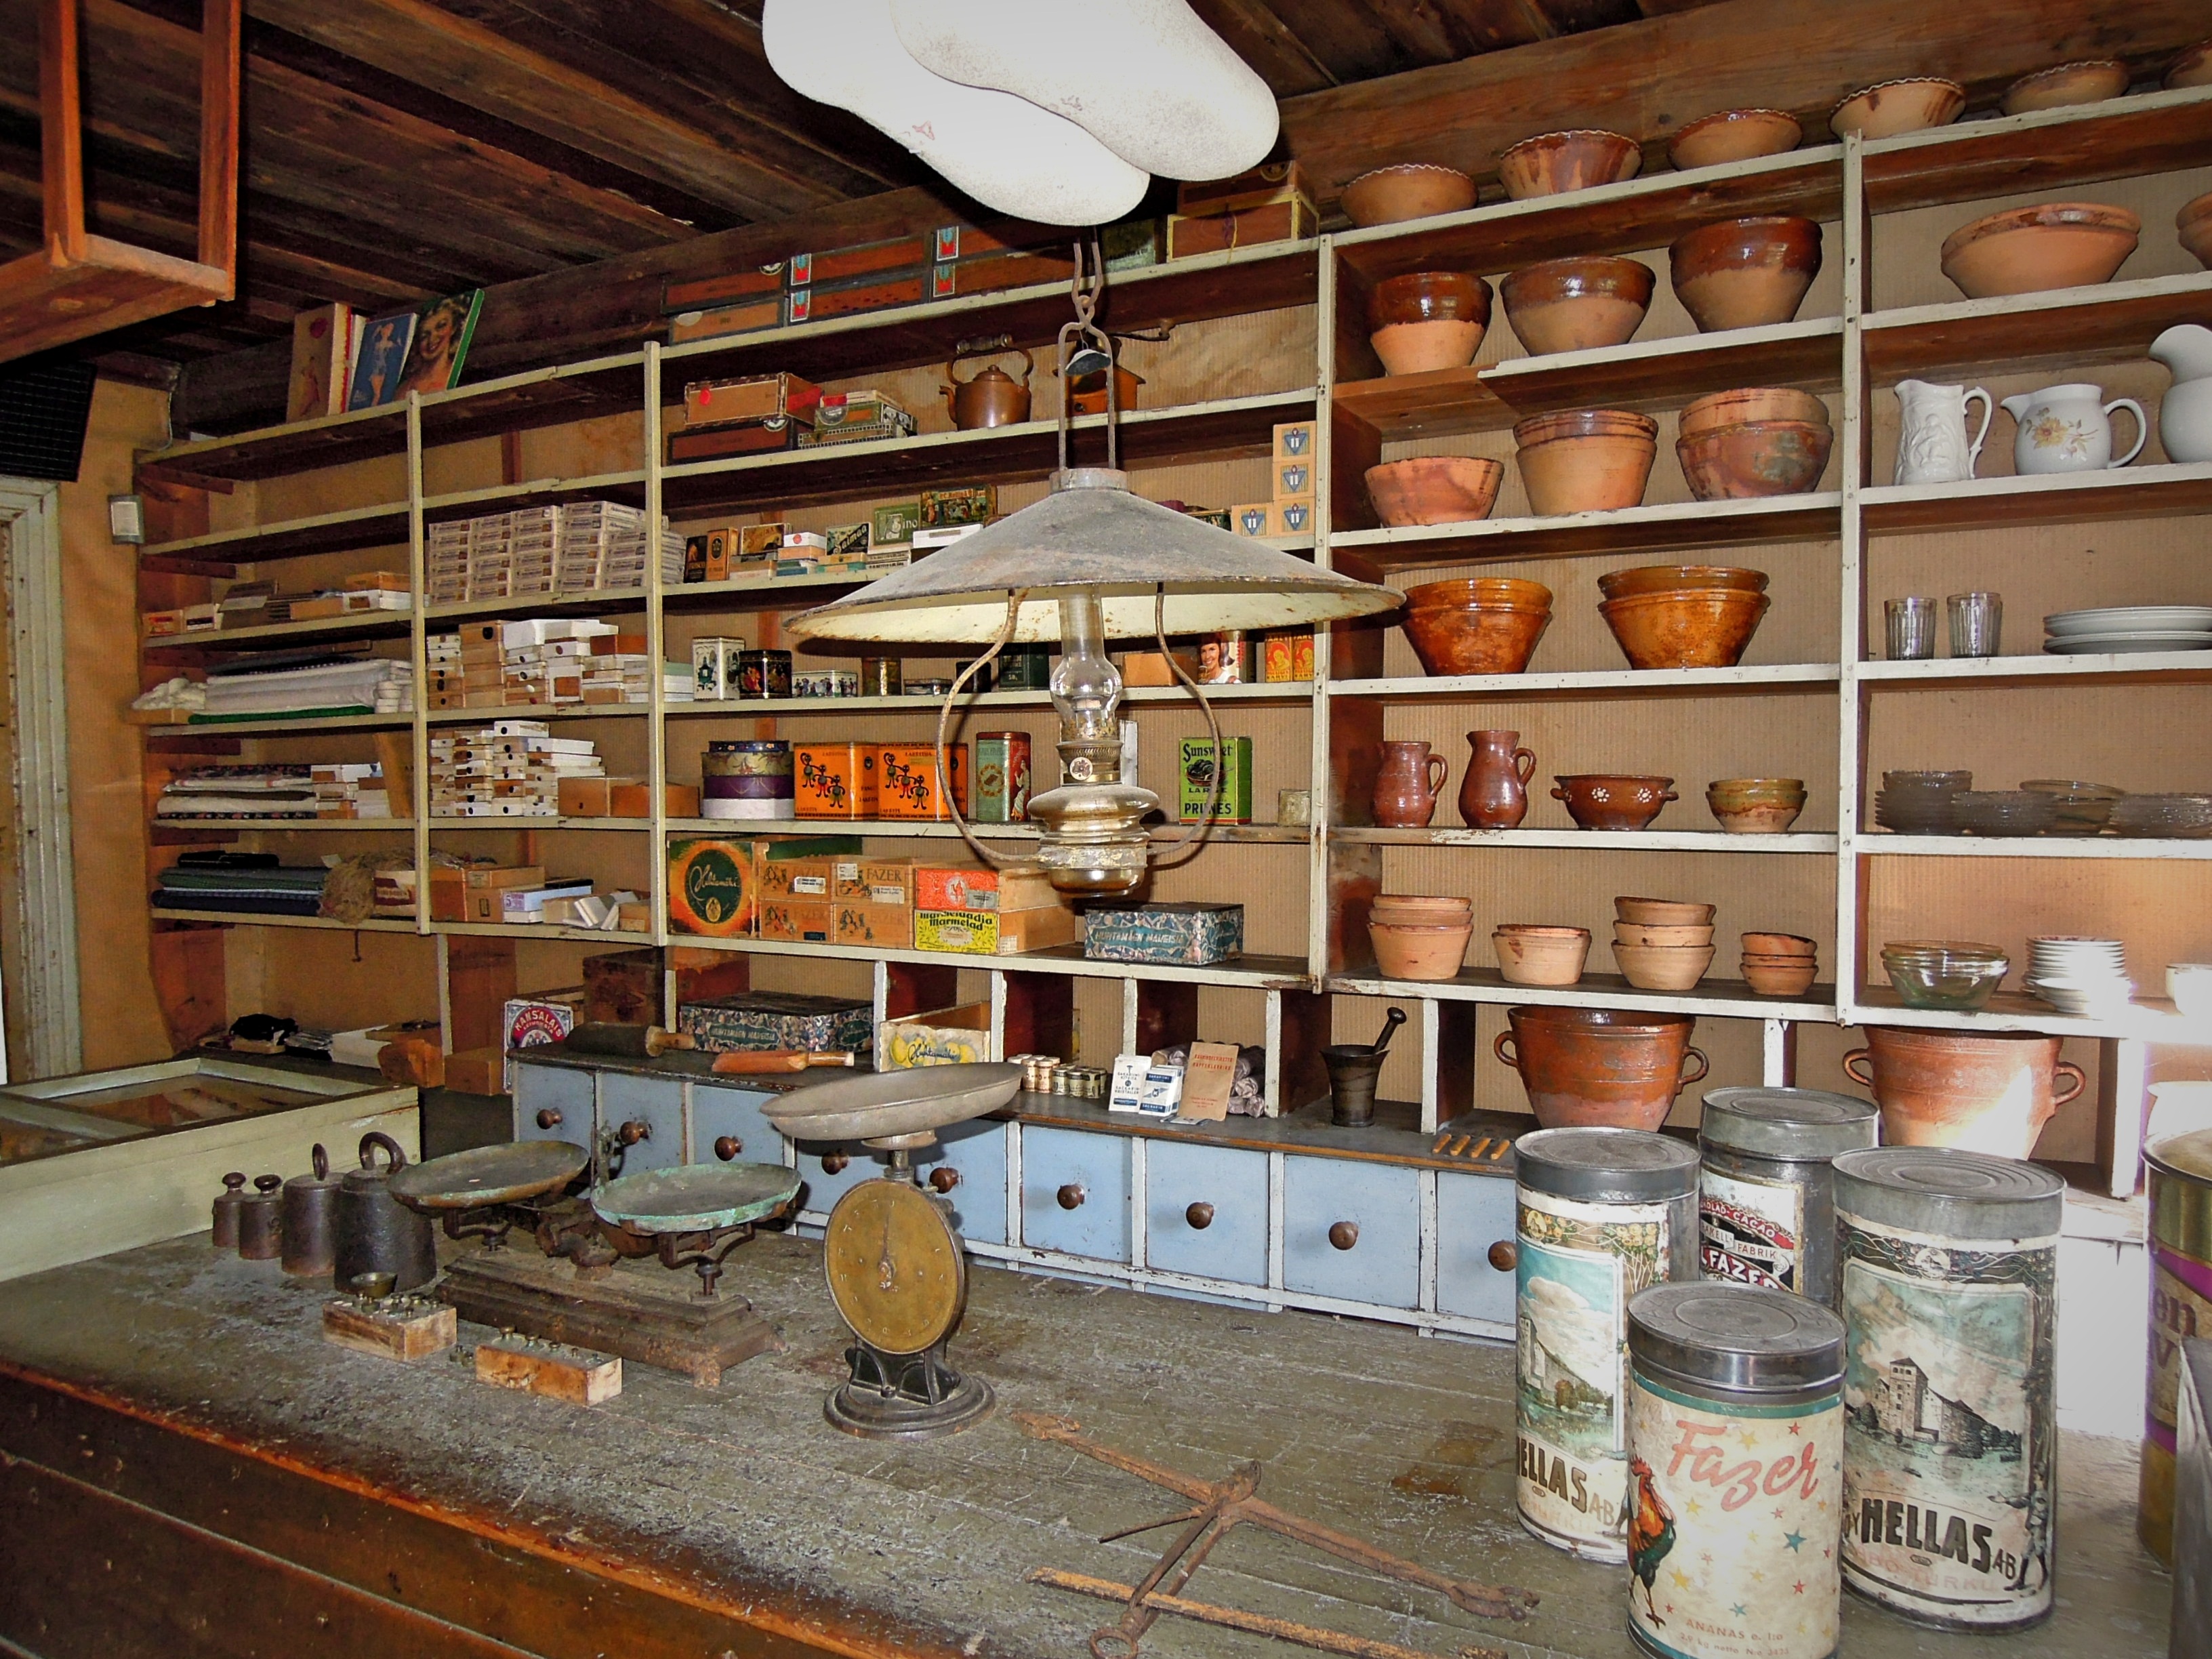
wood, vintage, retro, old, home, shop, museum, room, bakery, general store, interior design, memorial, stall, trade, grocery store, past, finnish, seurasaari, inventory, 50 number, 40 number